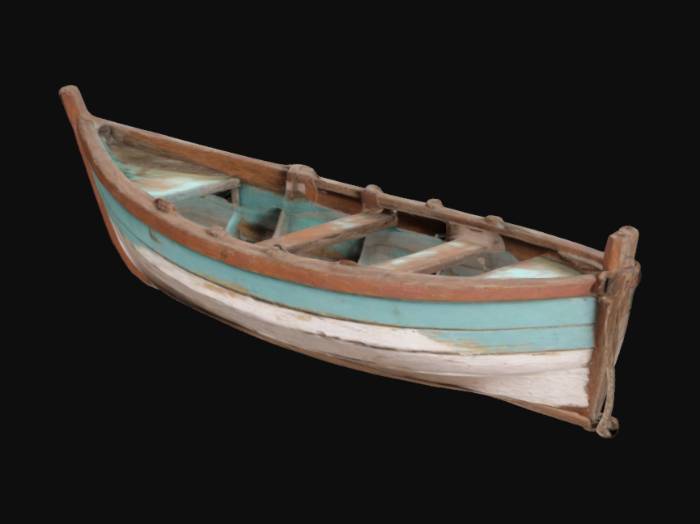
미적 점수 (1~10점): 1